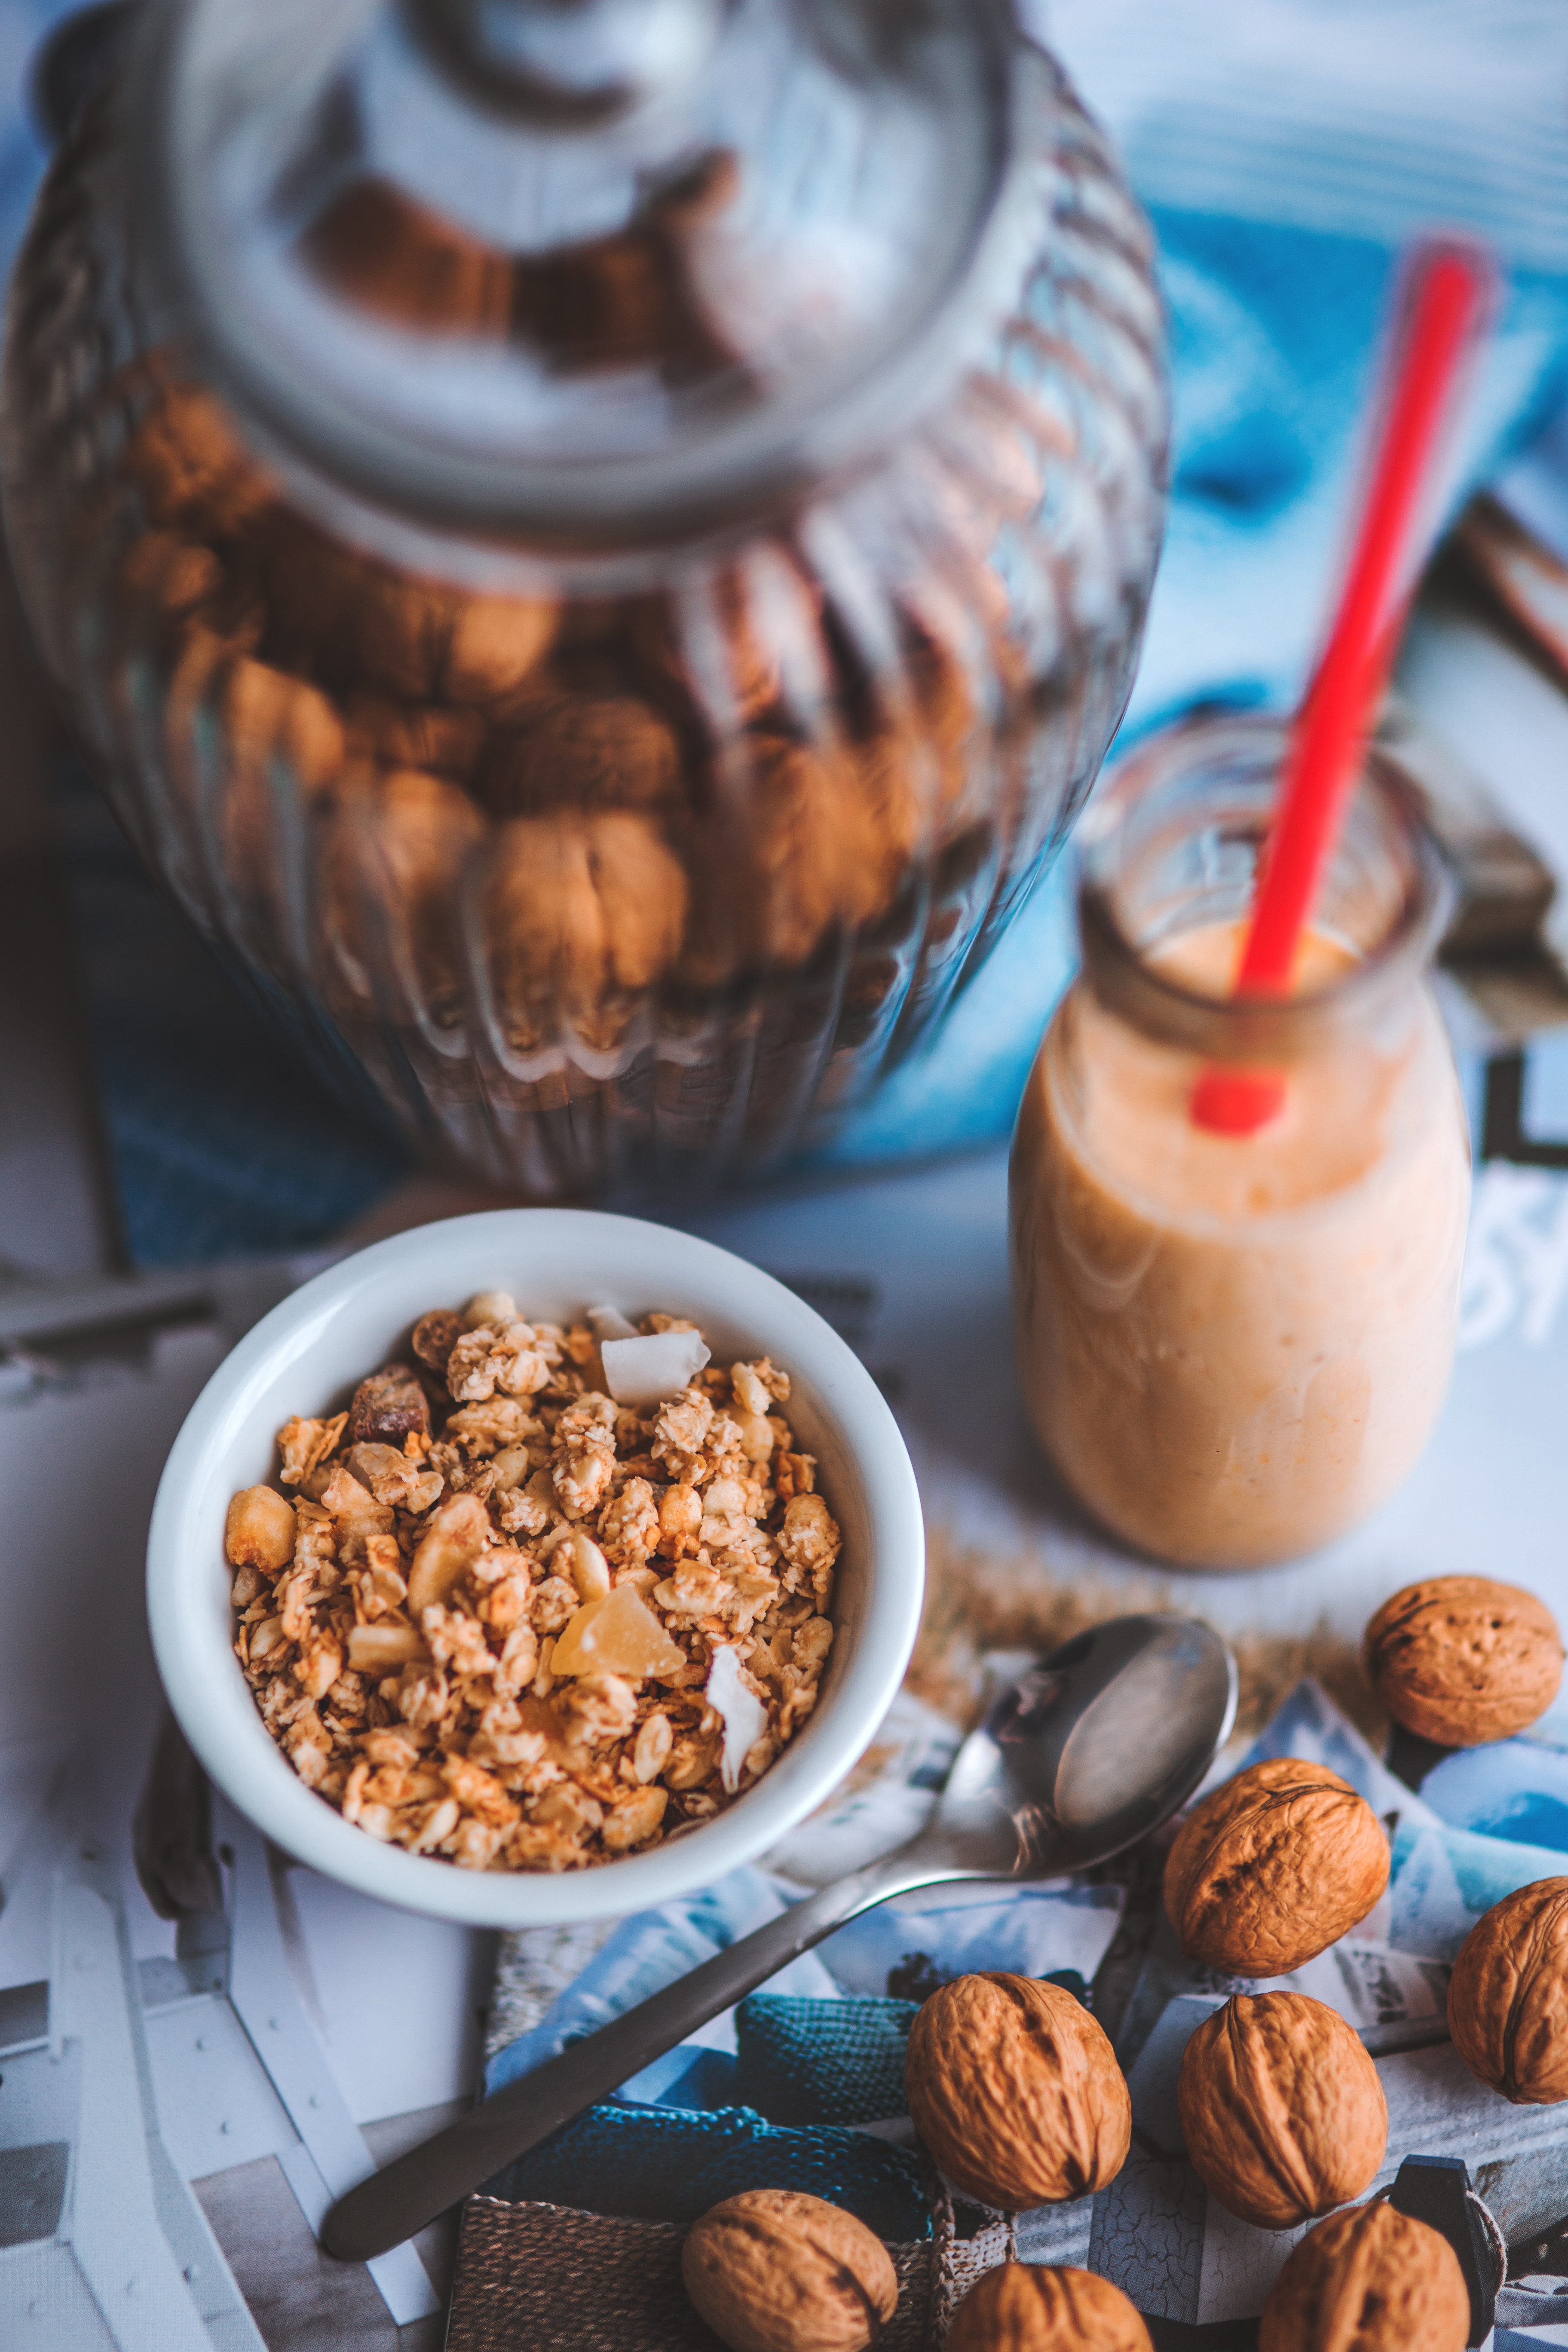
morning, dish, meal, food, produce, breakfast, baking, healthy, dessert, health, coconut, nuts, flavor, muesli, snack food